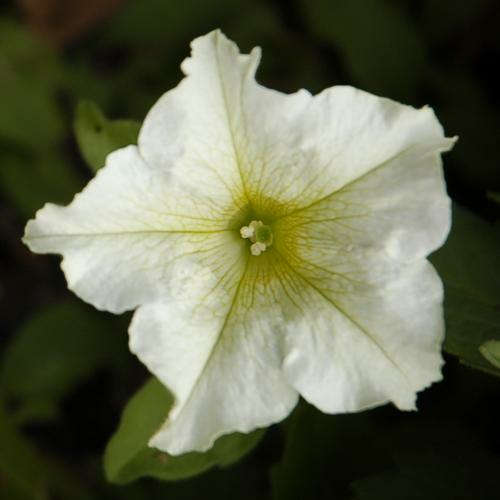
Flower: petunia